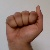
The image shows a hand gesture representing the letter 'A' in Indian Sign Language.